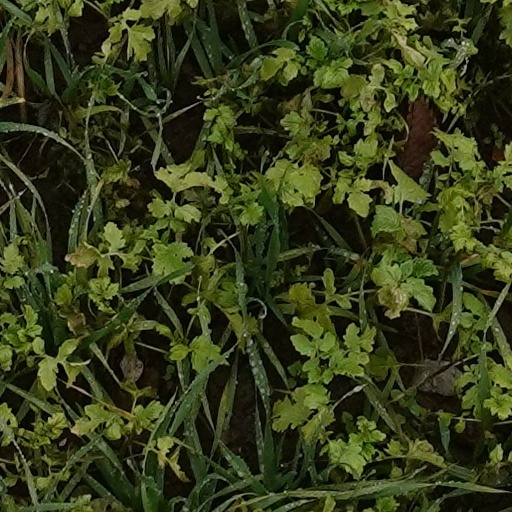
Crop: wheat